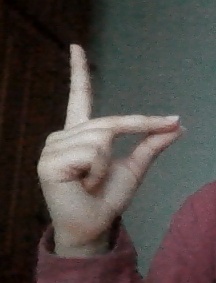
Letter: ta